Khirbet Qeiyafa

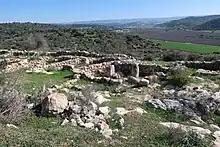
The archaeological ruin, Khirbet Qeiyafa

The fortifications at Khirbet Qeiyafa predate those of contemporary Lachish, Beersheba, Arad, and Timnah. All these sites have yielded pottery dated to early Iron Age II. The parallel valley to the north, mentioned in Samuel I, runs from the Philistine city of Ekron to Tel Beit Shemesh. The city gate of the Elah Fortress faces west with a path down to the road leading to the sea, and was thus named "Gath Gate" or "Sea Gate." The site is surrounded by a casement wall and fortifications.